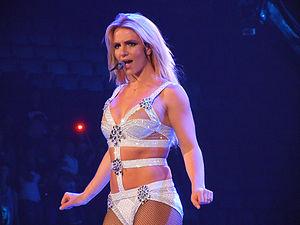
Le Femme Fatale Tour est la septième tournée de la chanteuse américaine Britney Spears pour promouvoir son septième album studio, Femme Fatale. La tournée, officiellement annoncé en mars 2011, a débuté le 16 juin 2011 à Sacramento aux États-Unis, et s'est achevée à San Juan à Porto Rico le 10 décembre 2011. Elle a traversé l'Amérique du Nord, l'Europe et l'Amérique du Sud avec par ailleurs une date en Asie. Le créateur de mode Zaldy Goco a conçu les costumes de scène. La tournée est inspirée par les femmes fatales à travers les âges, et Britney Spears change de personnage au fil du spectacle. Le show a fait l'objet d'une captation lors des concerts de Toronto en août 2011 afin d'être retransmis à la télévision et commercialisé en DVD et Blu-Ray. La tournée a été la onzième tournée la plus importante de 2011, engrangeant 68,7 millions de dollars.